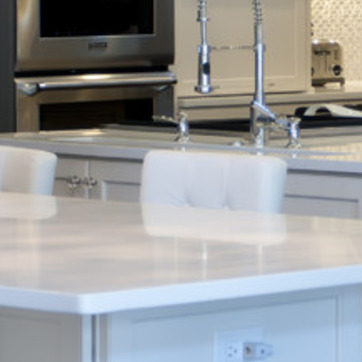
Material: leather